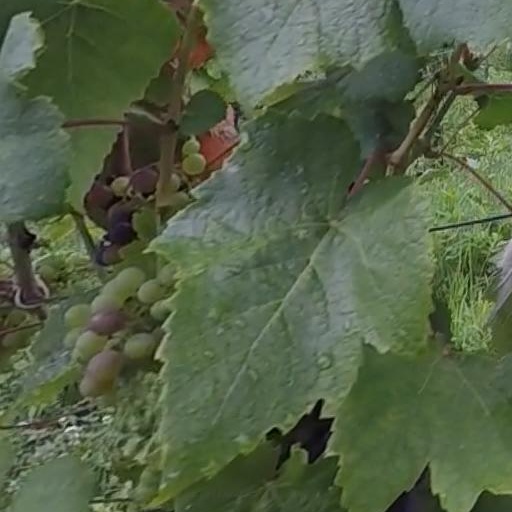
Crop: grape